Corvée

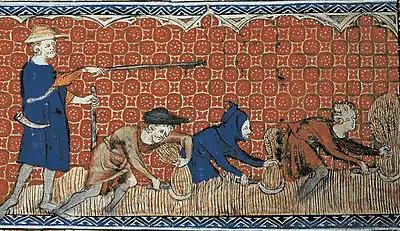
14th-century serfs in England, working under the supervision of the lord's reeve at harvest time

Corvée is a form of unpaid forced labour that is intermittent in nature, lasting for limited periods of time, typically only a certain number of days' work each year. Statute labour is a corvée imposed by a state for the purposes of public works. As such it represents a form of levy (taxation). Unlike other forms of levy, such as a tithe, a corvée does not require the population to have land, crops or cash.